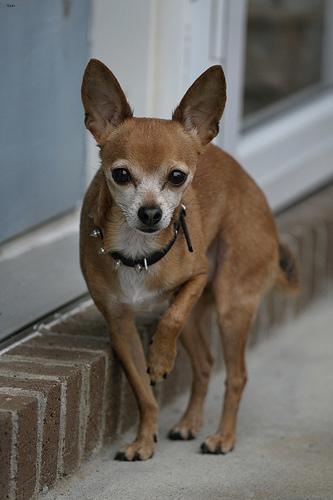
chihuahua